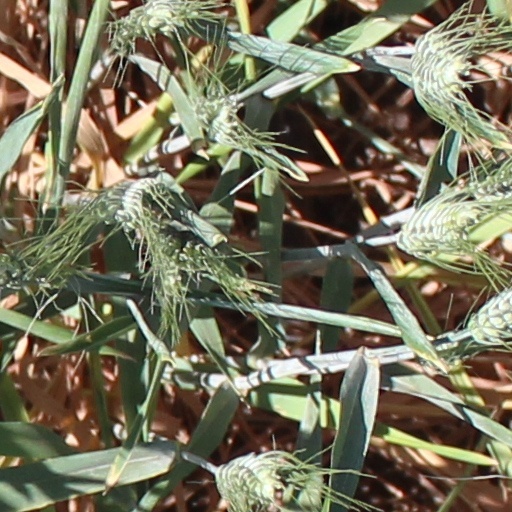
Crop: wheat